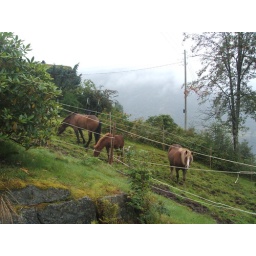
Right by the church there is tree horses at the moment.